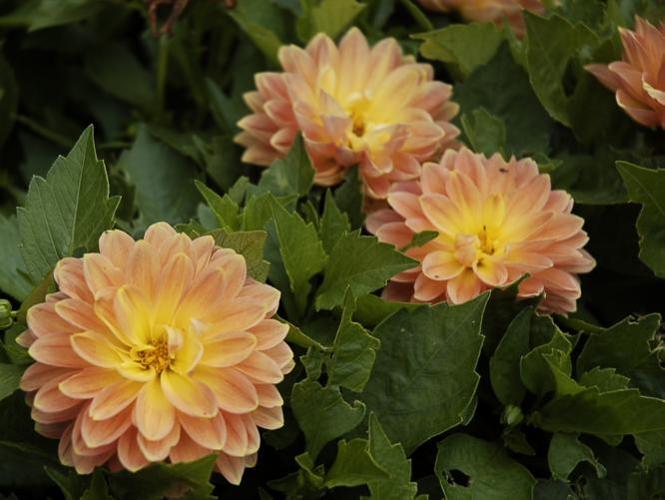
Label: pink-yellow dahlia?